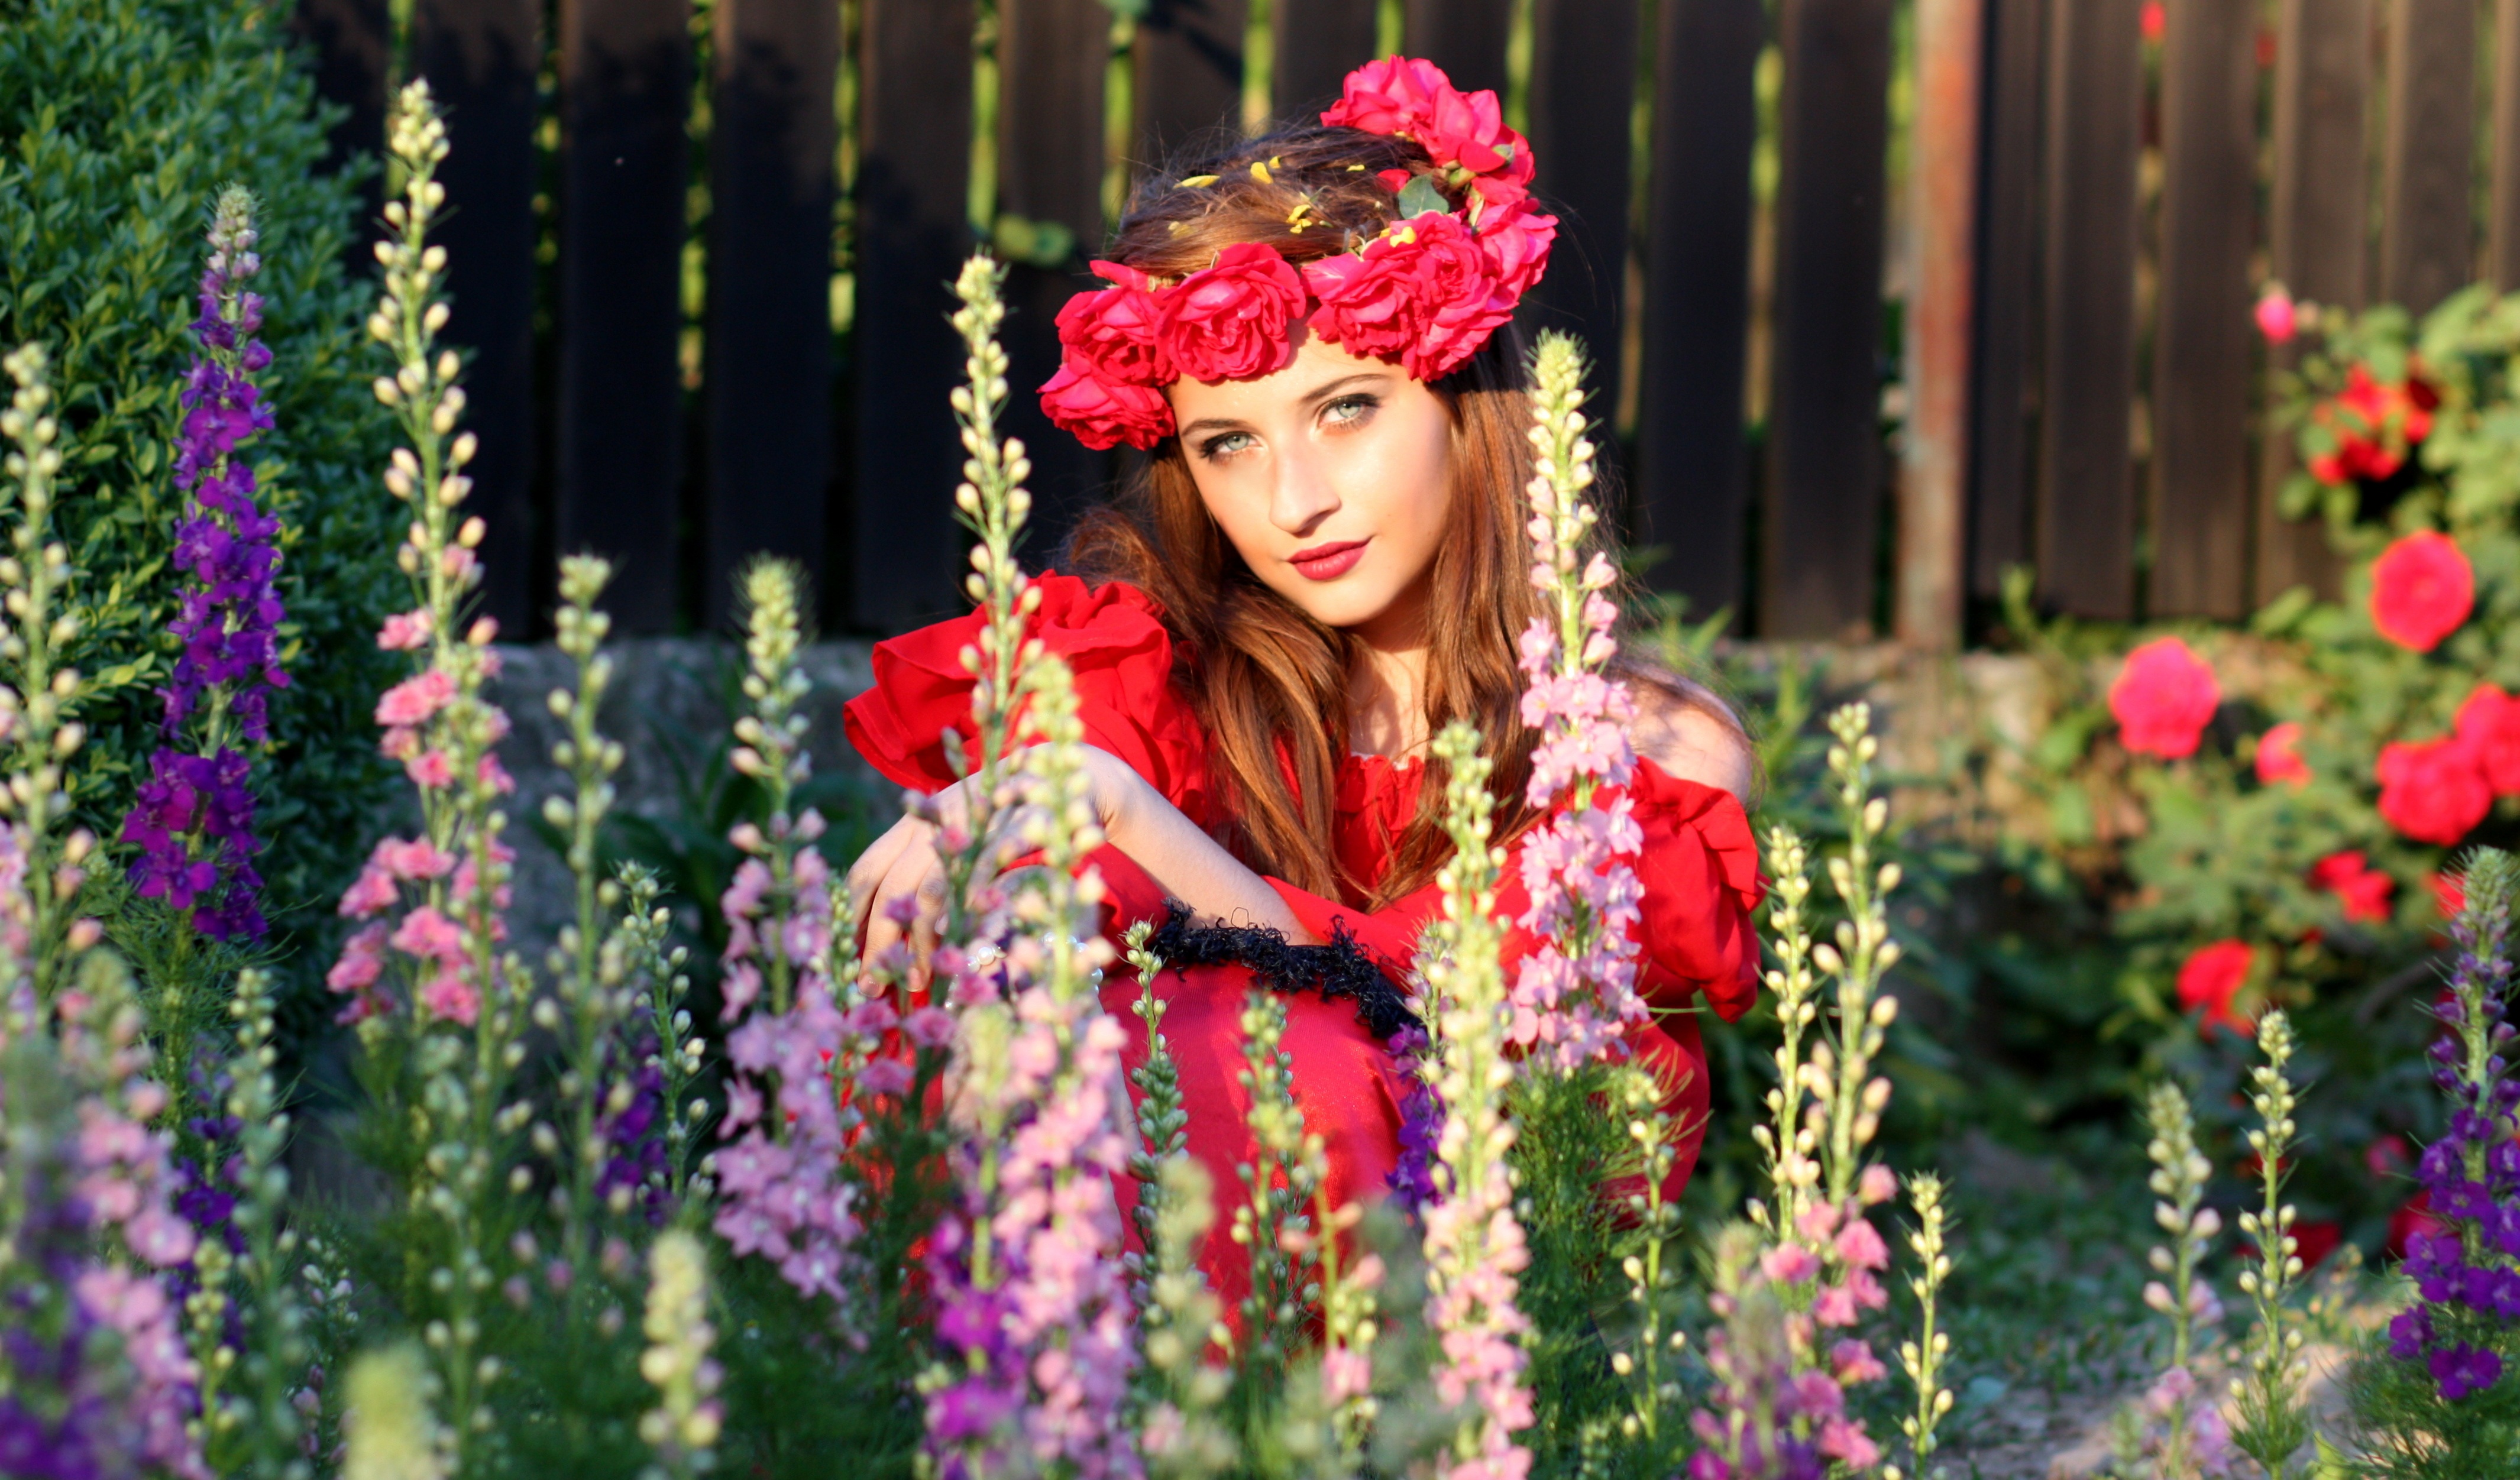
plant, girl, flower, spring, red, clothing, flora, wreath, flowers, roses, dress, beauty, floristry, flowering plant, floral design, flower arranging